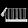
Label: Bag